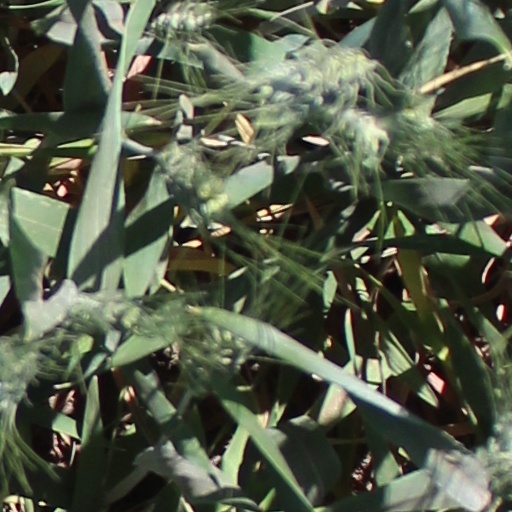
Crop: wheat